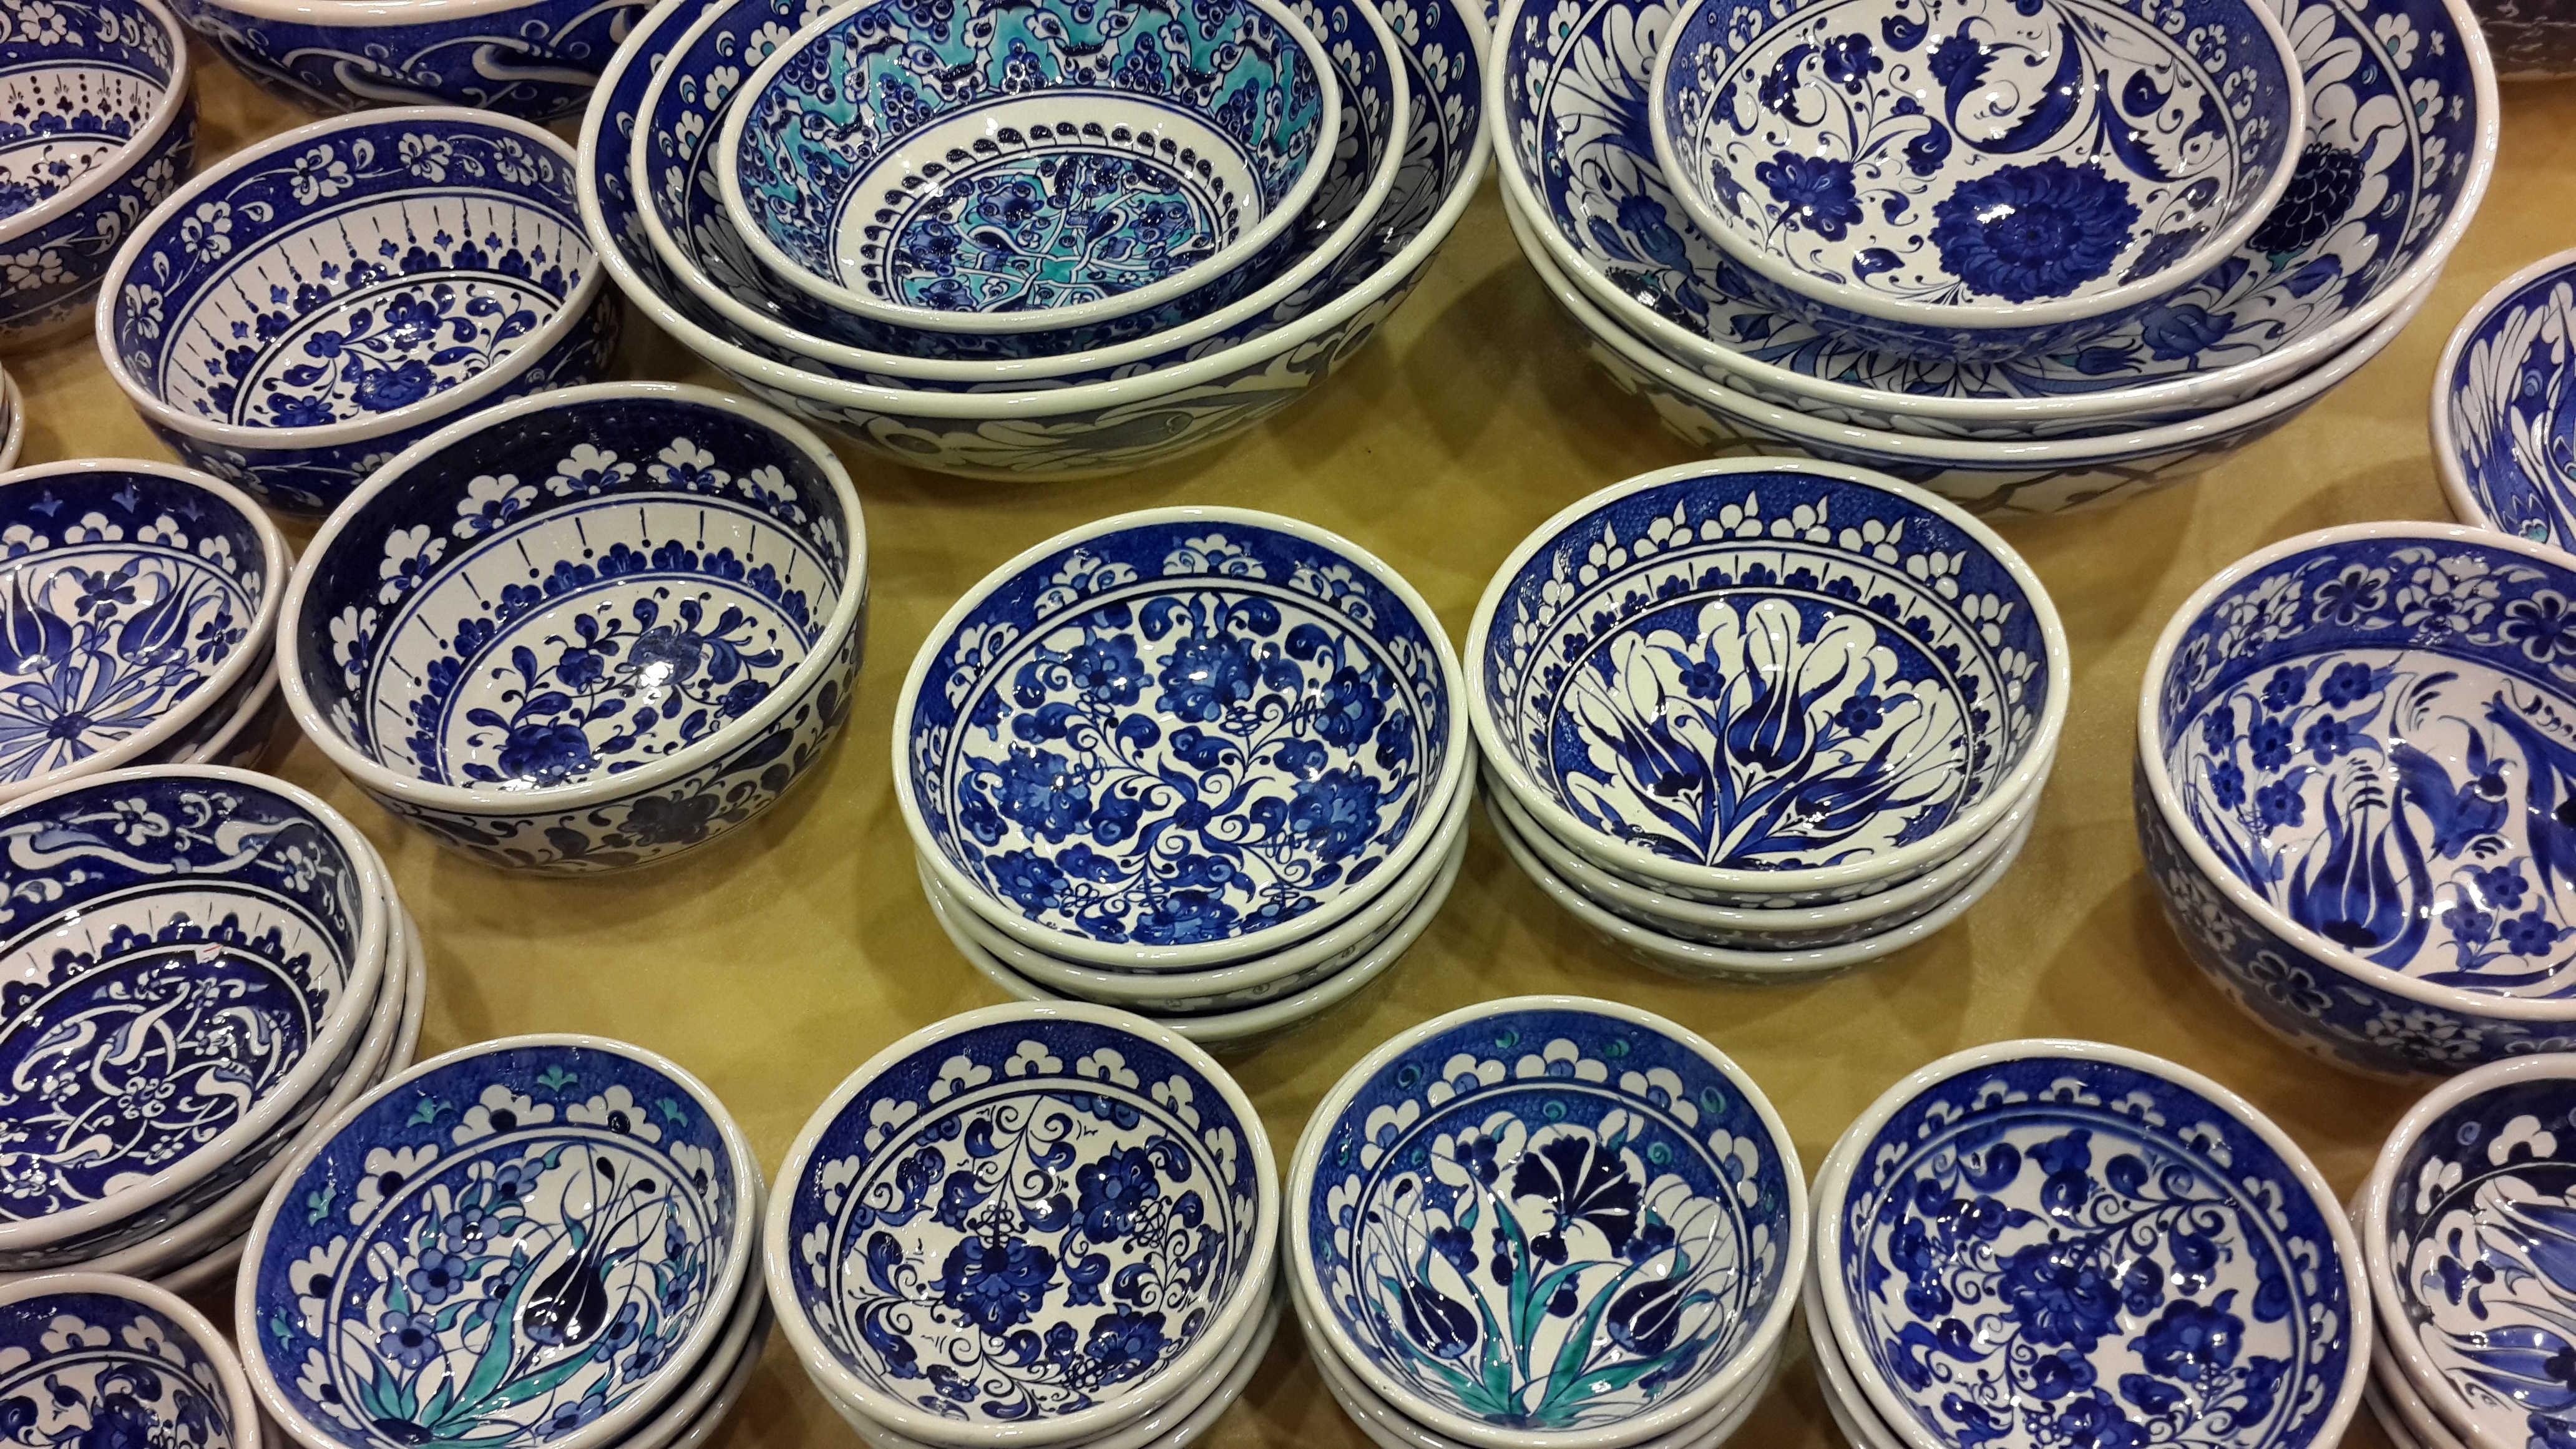
wheel, glass, ceramic, tile, blue, pottery, material, art, porcelain, dishware, cobalt blue, blue and white porcelain, ceramic plate